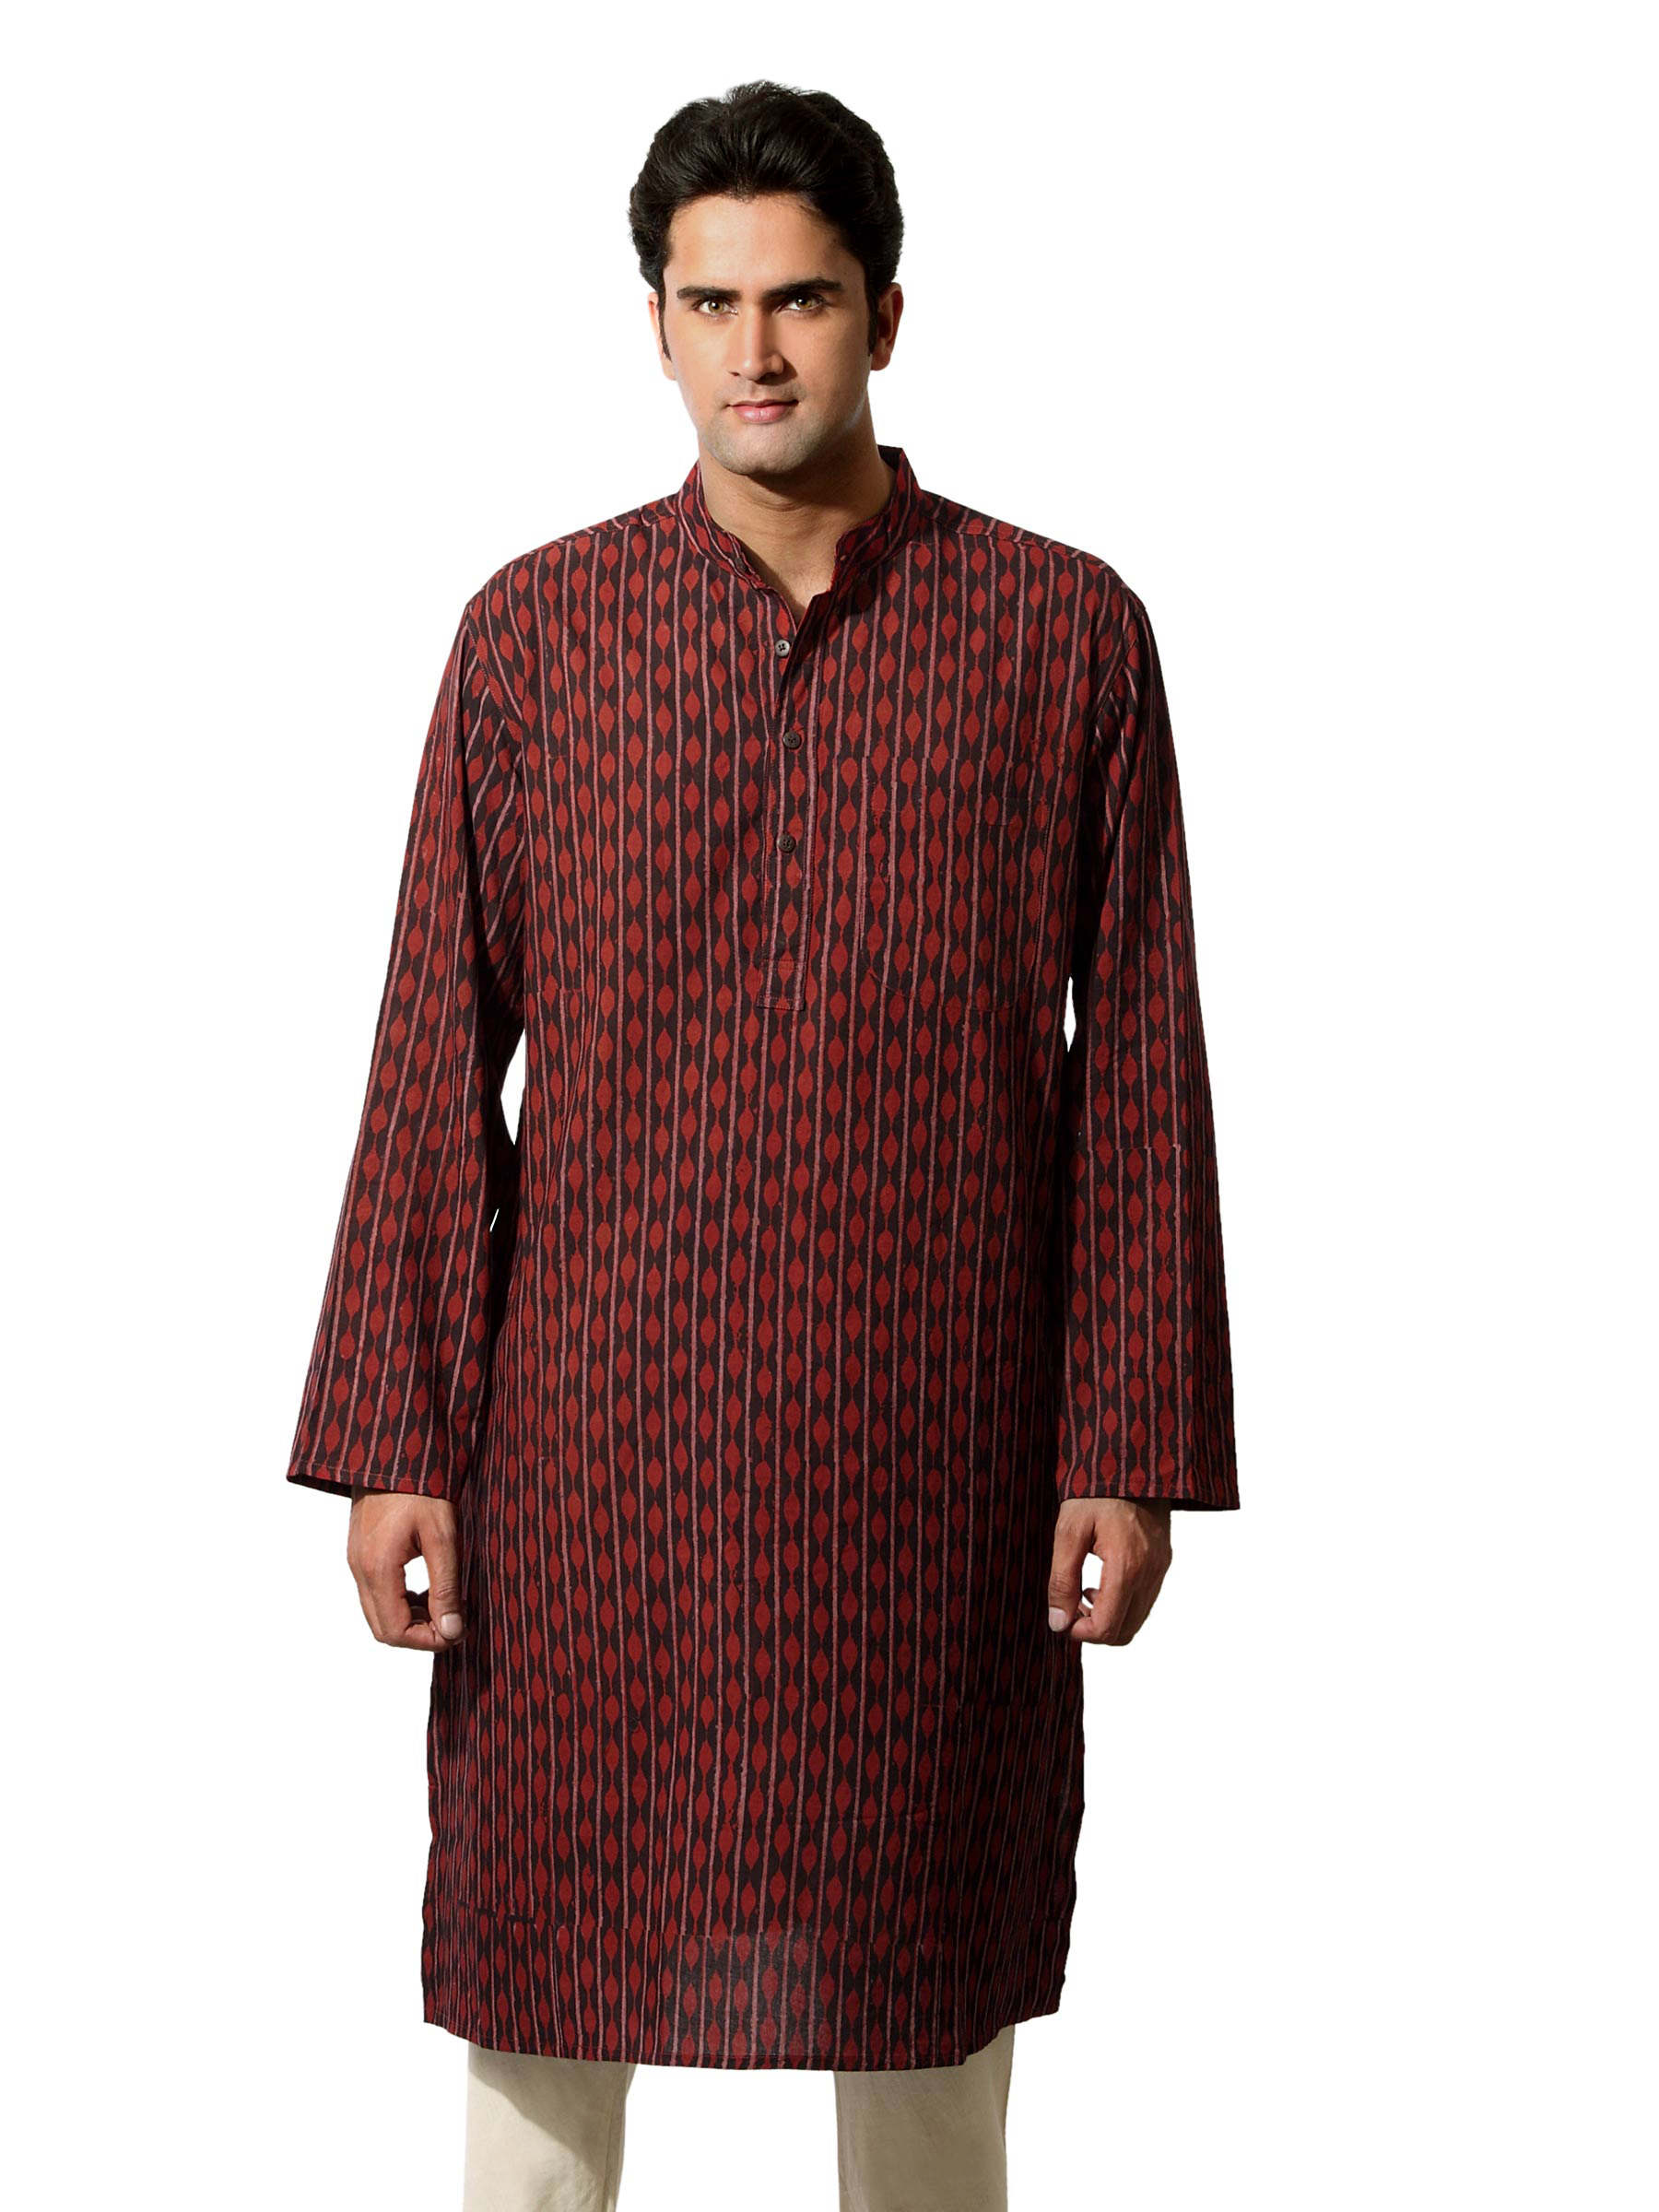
Fabindia Men Printed Red Kurta
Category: Apparel / Topwear / Kurtas
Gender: Men
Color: Red
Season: Summer 2012
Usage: Ethnic